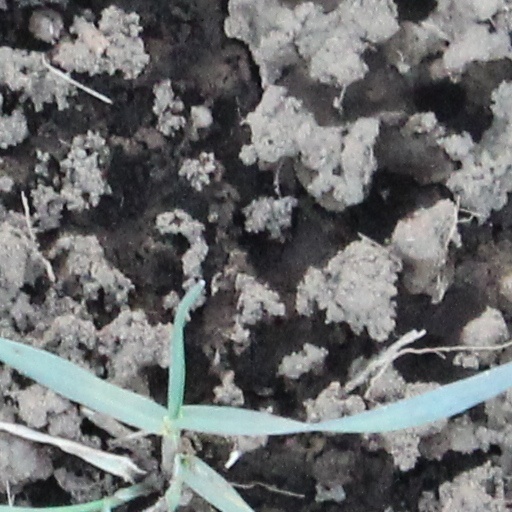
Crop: wheat